Blue Frog Tavern

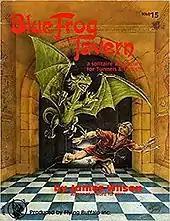

Blue Frog Tavern is a 1981 role-playing game adventure for "Tunnels & Trolls" published by Flying Buffalo.